National Education Examinations Authority

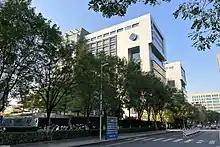
Headquarters of NEEA

The National Education Examinations Authority (NEEA) is a public institution affiliated with the Ministry of Education of China. Headquartered in Beijing, it is mainly responsible for major education examinations in China.